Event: Nepal Earthquake
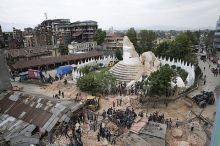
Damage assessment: damage